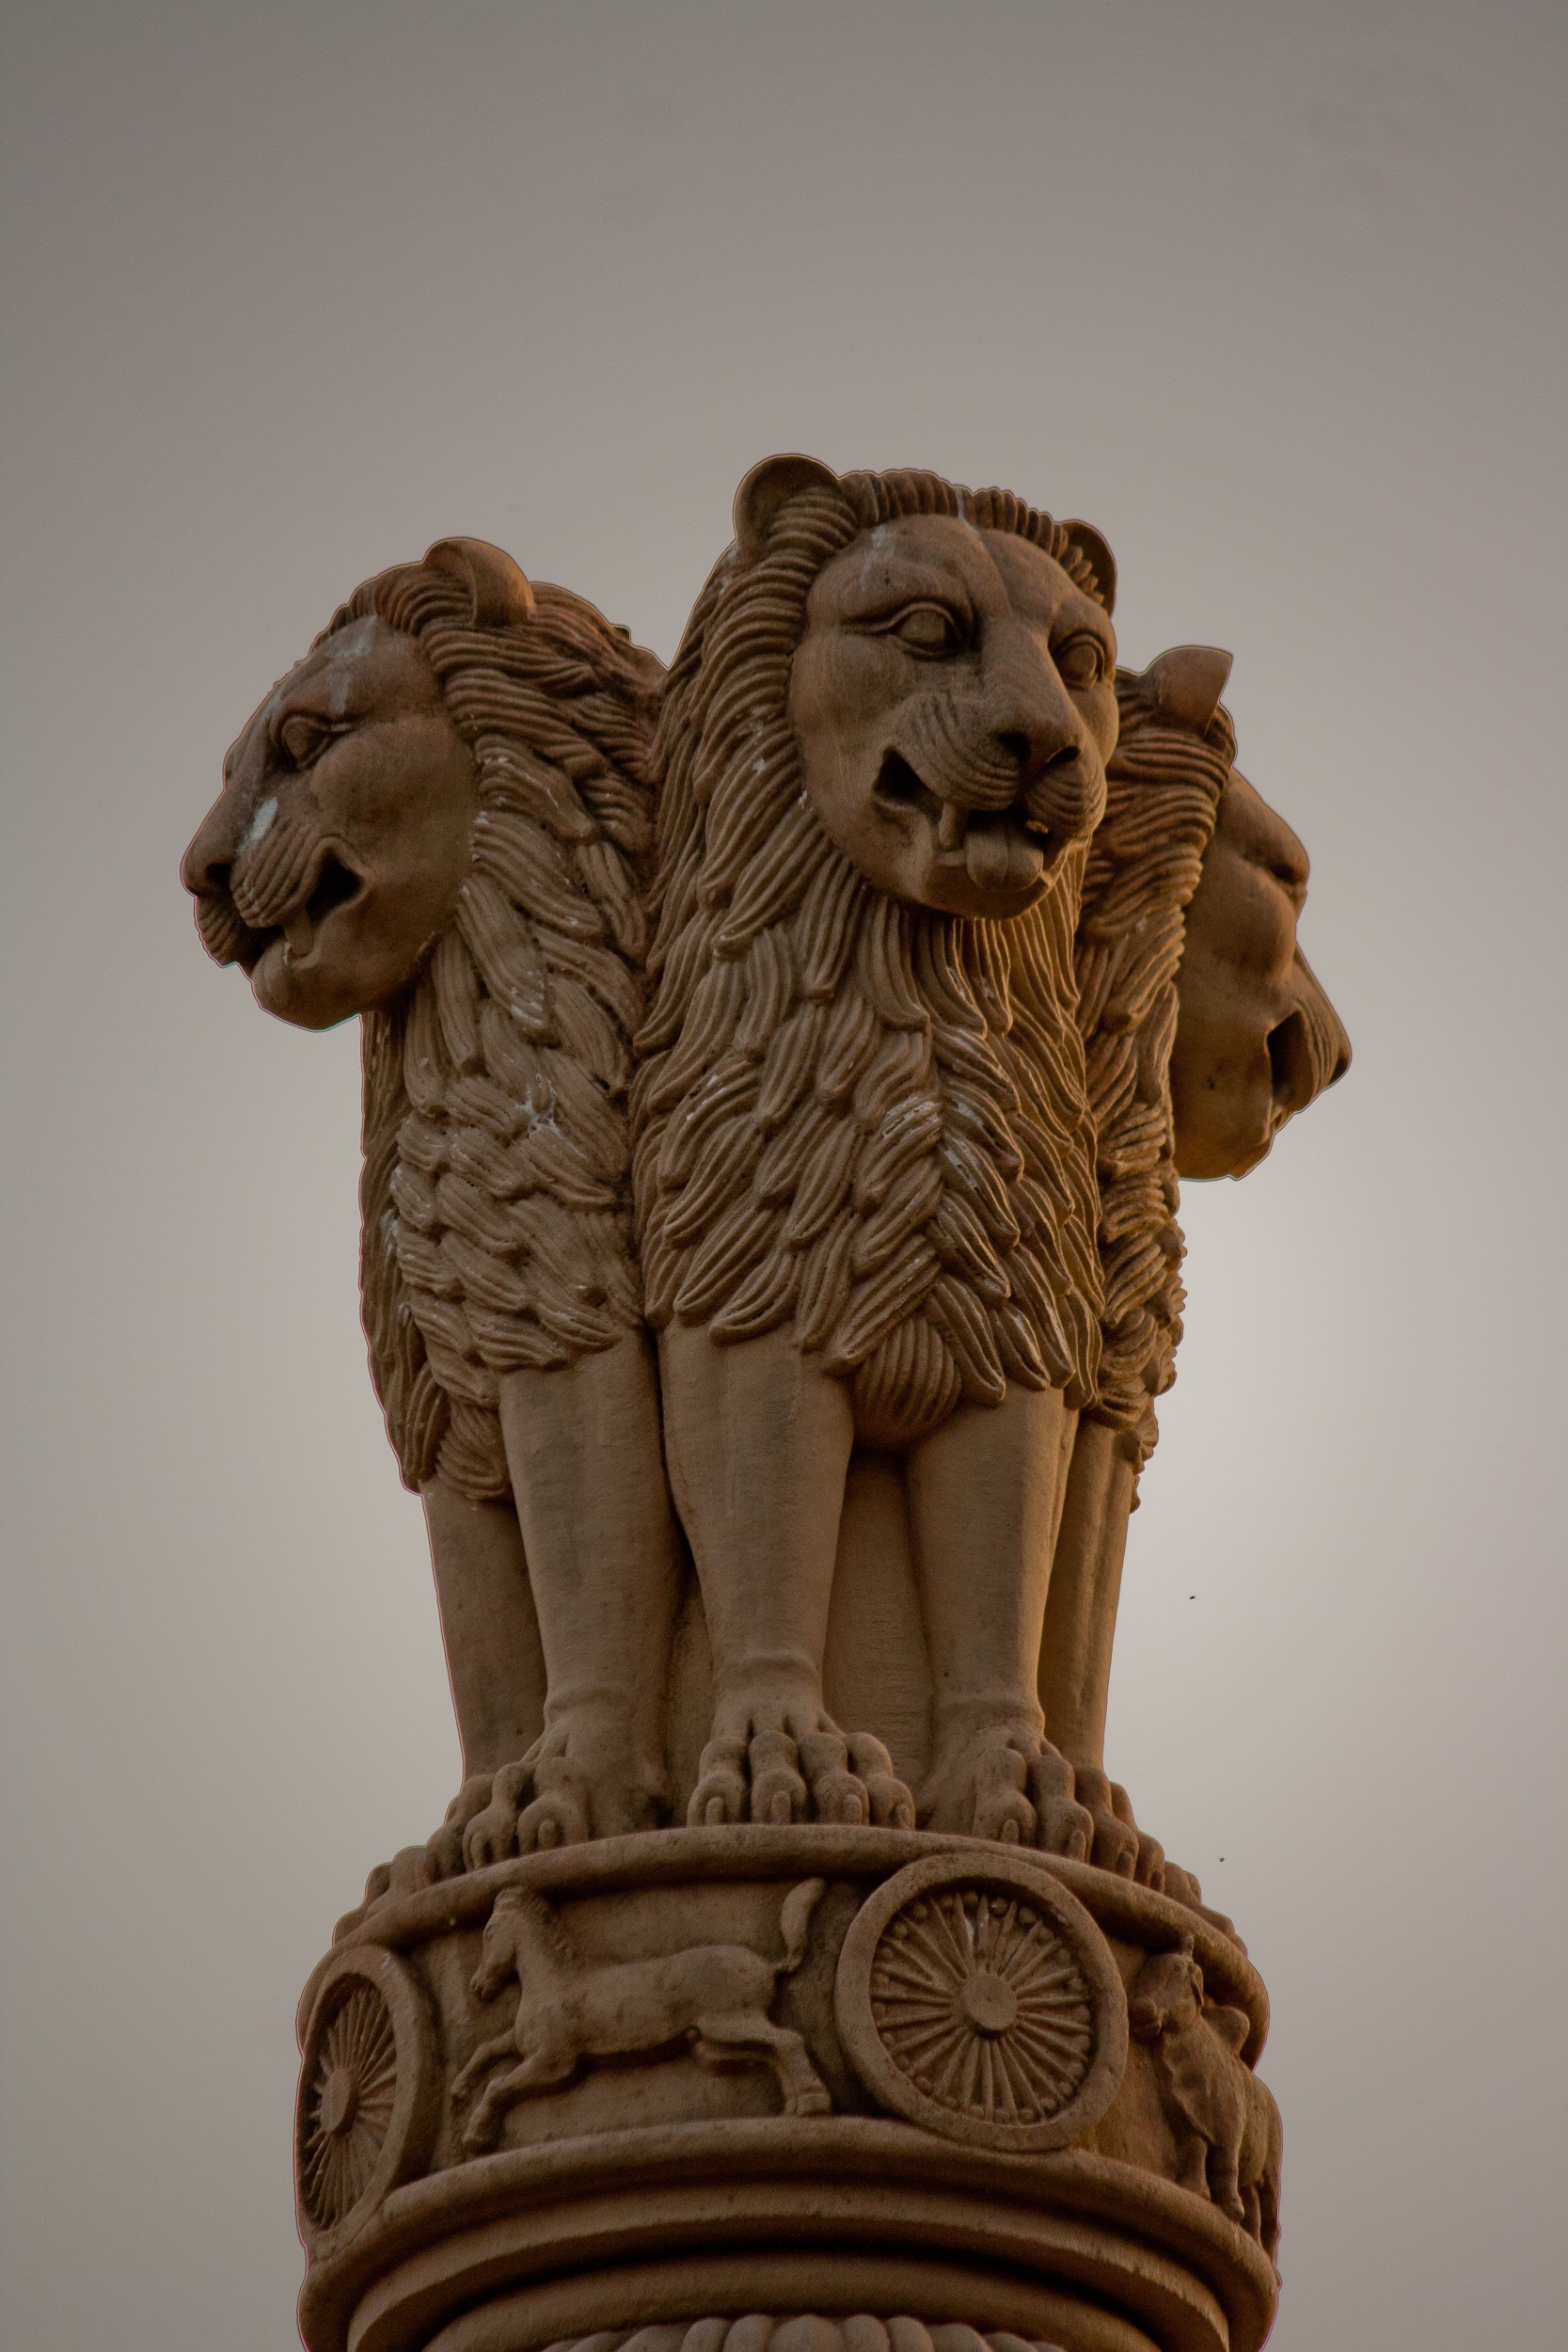
wood, monument, statue, pillar, lion, emblem, sculpture, national, art, temple, head, india, carving, stone carving, big cats, ancient history